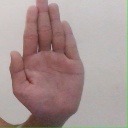
अक्षर: ध